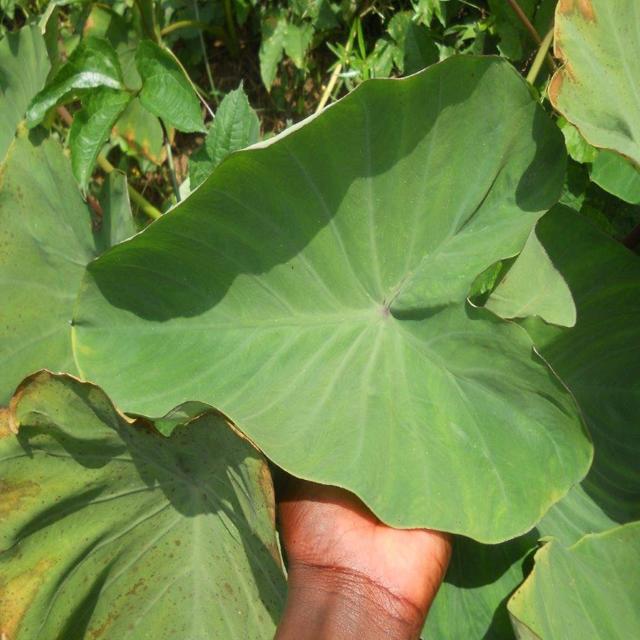
Label: Healthy